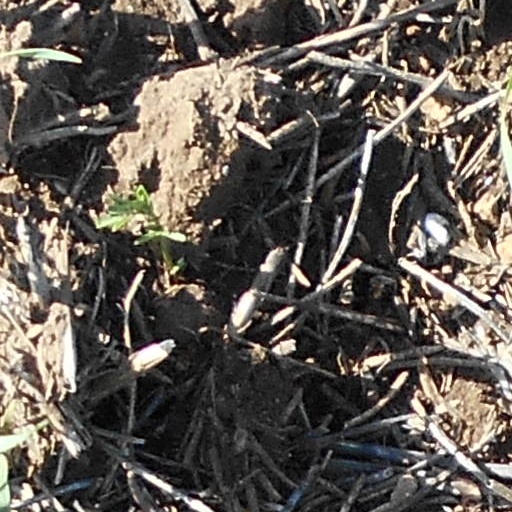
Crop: wheat